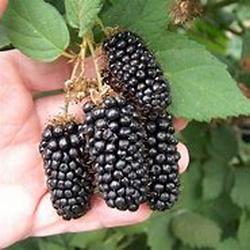
Label: Blackberry